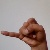
The image shows a hand gesture representing the letter 'J' in Indian Sign Language.